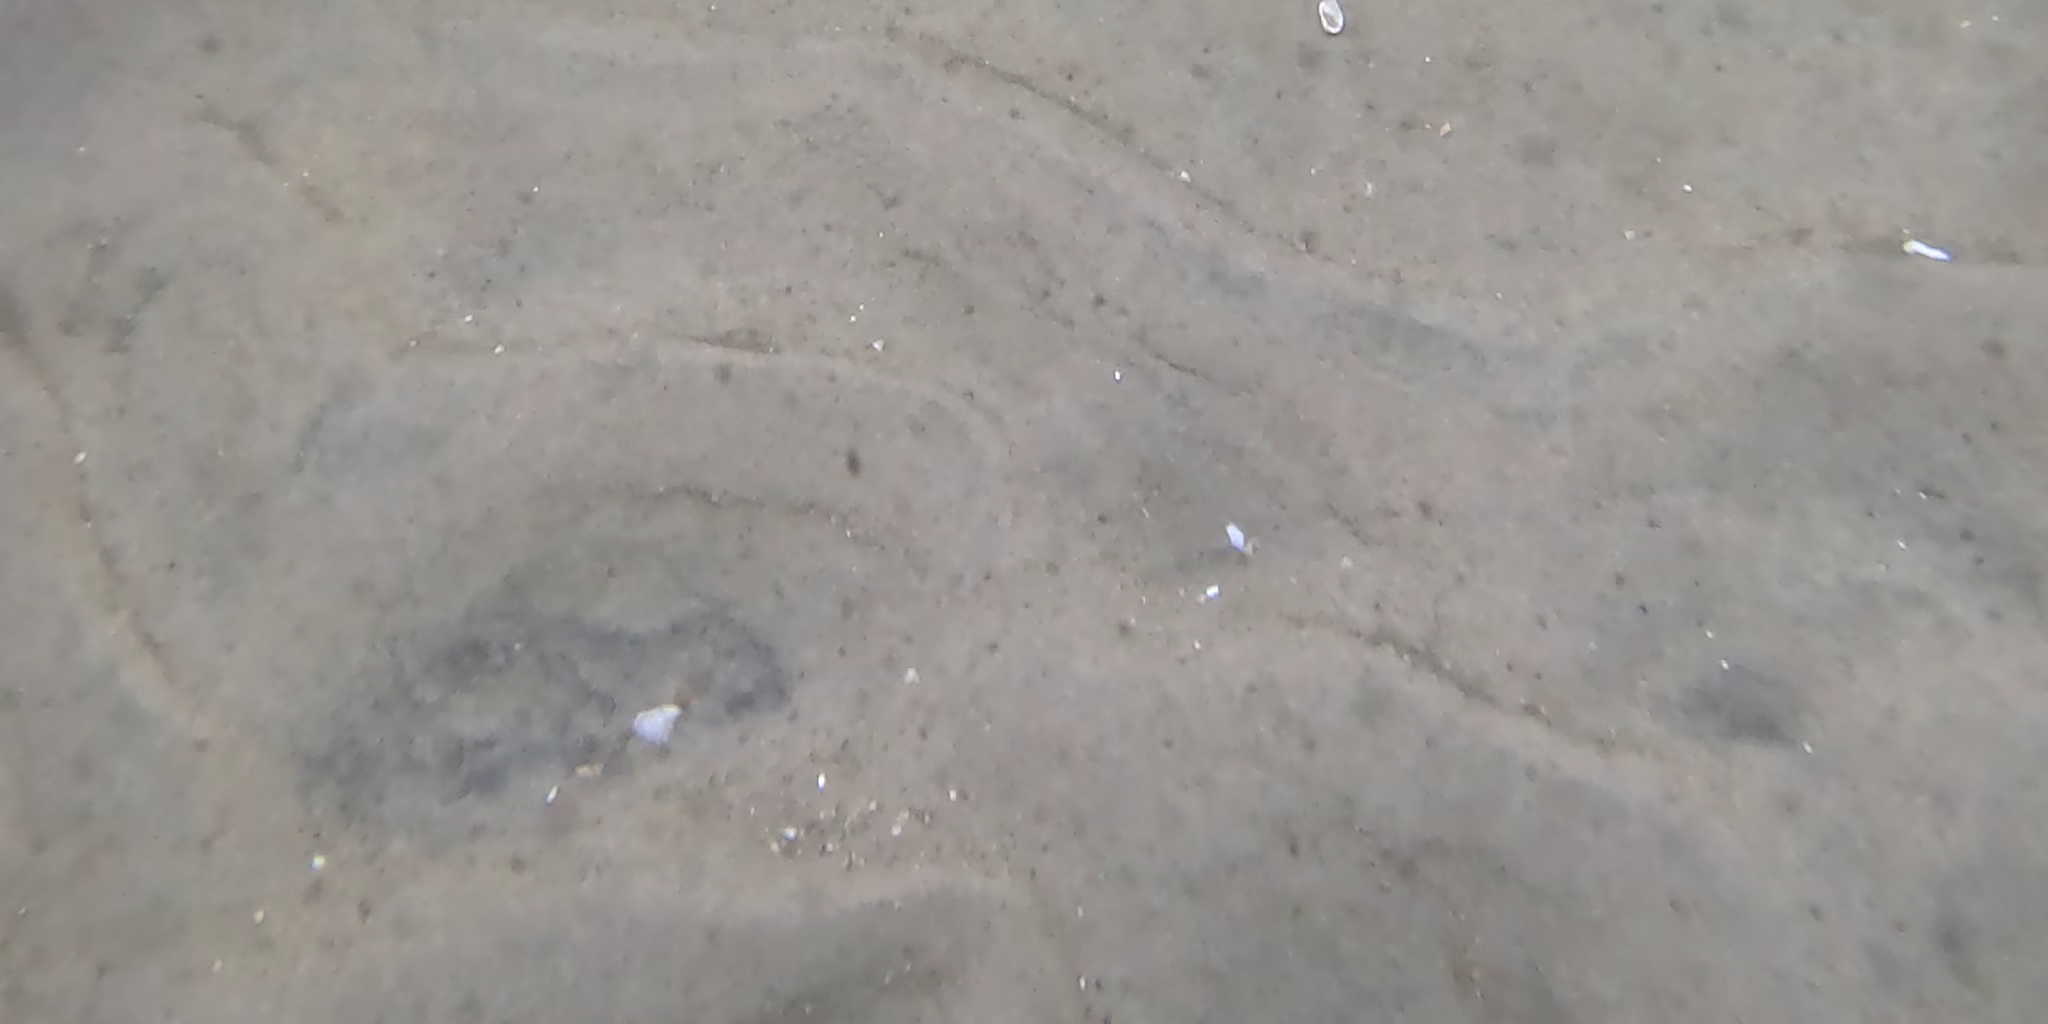
Seabed habitat: sand